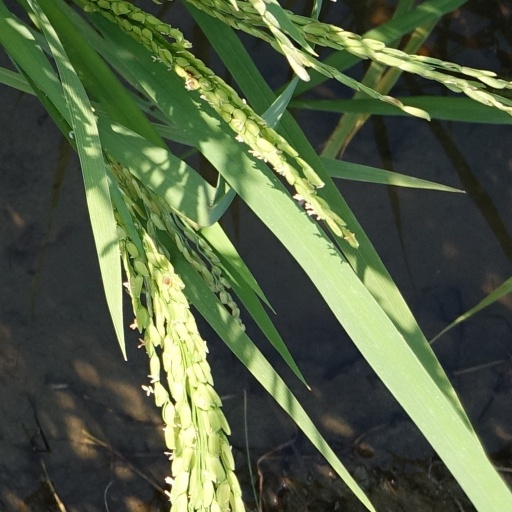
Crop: rice